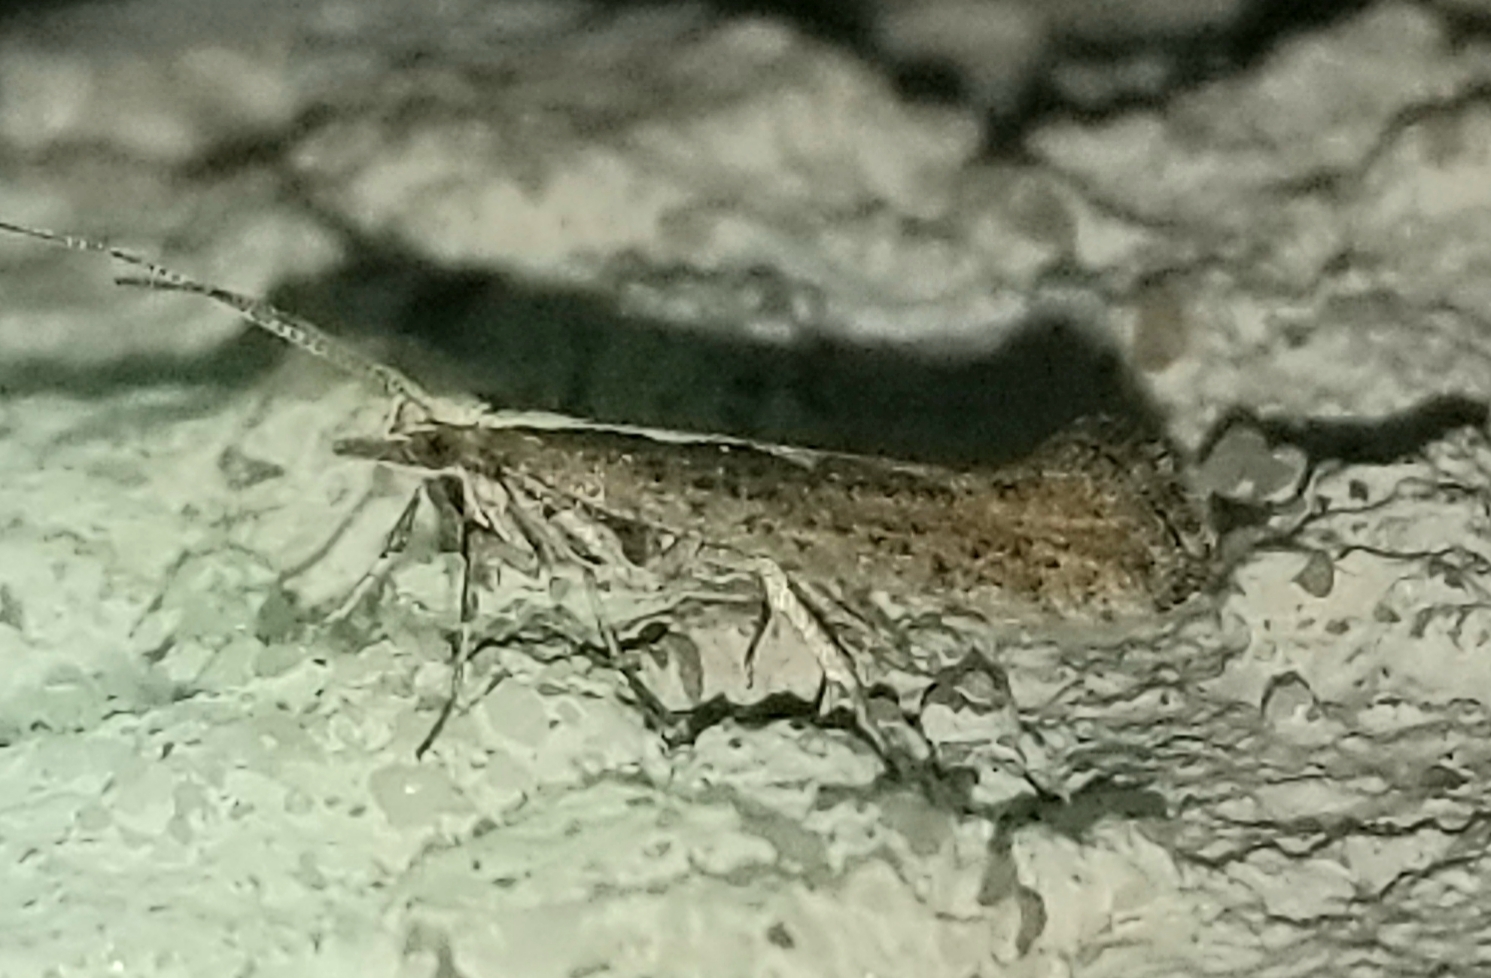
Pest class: diamondback_moth